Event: Nepal Earthquake
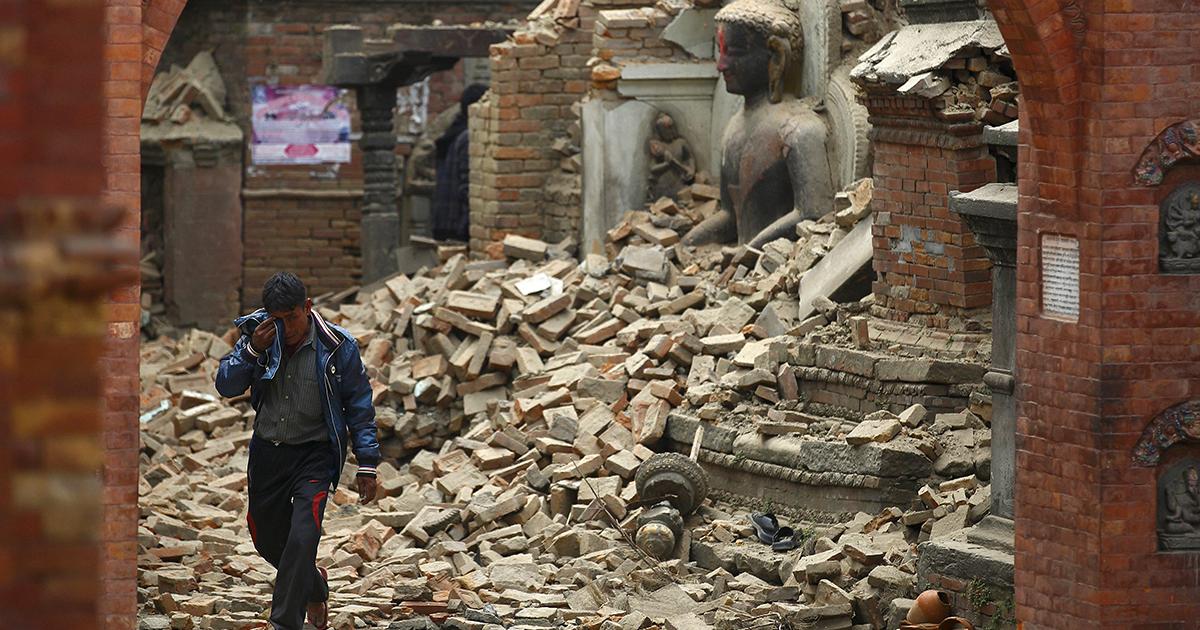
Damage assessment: damage